Private L.A.

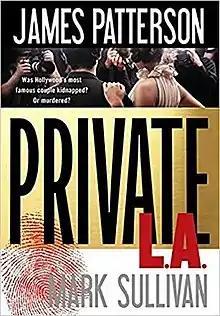
First edition

Private L.A. is the third book of the Jack Morgan series. The Goodreads website considers this the seventh book of the series, as four spin-off novels have been written about Private operations in other locations. This novel was written by James Patterson and Mark T. Sullivan. It appears more books in this series are to follow.